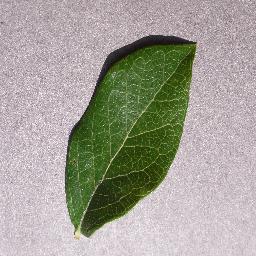
Label: Blueberry___healthy